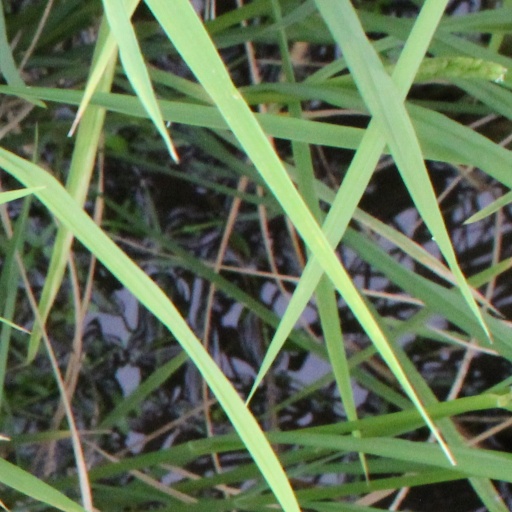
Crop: rice